Johnny Rivera

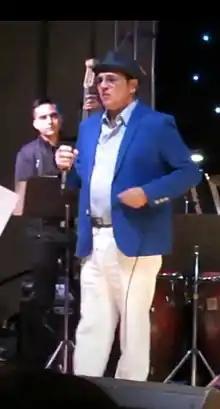
Johnnyrivera

Johnny Rivera is an American salsa singer of Puerto Rican descent.